San Diego

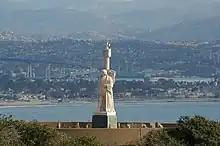
View of Coronado from Cabrillo National Monument

During World War II, San Diego became a major hub of military and defense activity, due to the presence of so many military installations and defense manufacturers. The city's population grew rapidly during and after World War II, more than doubling between 1930 (147,995) and 1950 (333,865). During the final months of the war, the Japanese had a plan to target multiple U.S. cities for biological attack, starting with San Diego. The plan was called "Operation Cherry Blossoms at Night" and called for kamikaze planes filled with fleas infected with plague ("Yersinia pestis") to crash into civilian population centers in the city, hoping to spread plague in the city and effectively kill tens of thousands of civilians. The plan was scheduled to launch on September 22, 1945, but was not carried out because Japan surrendered five weeks earlier.